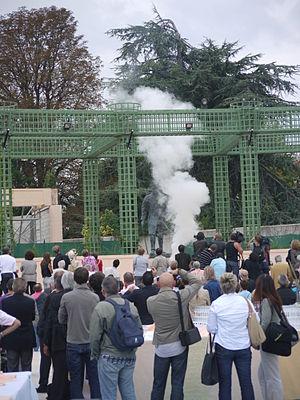
La place du XXᵉ-Siècle est une place publique de Montpellier, en France.
Georges Frêche, né le 9 juillet 1938 à Puylaurens et mort le 24 octobre 2010 à Montpellier, est un historien du droit et homme politique français.